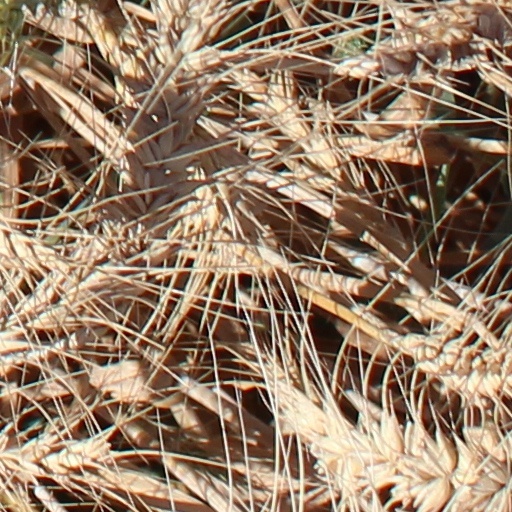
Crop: wheat